List of ambassadors of France to Morocco

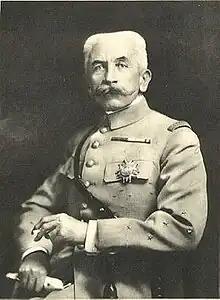
The longest serving Resident-General, Marshal Hubert Lyautey

In 1911, the conquest of Morocco was initiated by the French Third Republic, in the aftermath of the Agadir Crisis. While the conquest itself lasted until 1934, the Treaty of Fes was signed on 30 March 1912. According to the treaty, most of Morocco would become a French protectorate from 1912 to 1956, when the country regained its independence. The Resident-General of France in Morocco, officially named Resident Commissioner General, was the official representative of the French government in Rabat during the French protectorate period. For 44 years, from Lyautey to Dubois (who became the first French ambassador to independent Morocco), there were fourteen Residents General who succeeded one another.